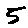
Label: 5